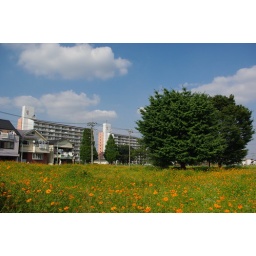
This field of lowers went away by a road construction.